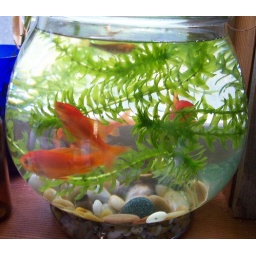
living in a fish bowl